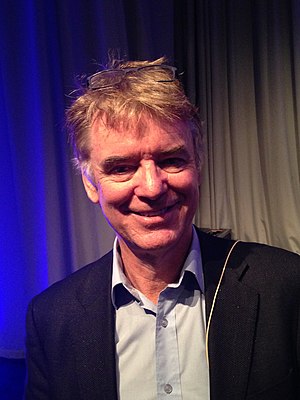
Læringsmål / Baggrund
John Hattie, ophavsmanden til "synlig læring"
Læringsmål er mål, der beskriver den viden, de færdigheder og de adfærdsmønstre, som de besluttende myndigheder ønsker, at elever eller studerende er i stand til at udtrykke, når et undervisningsforløb afsluttes, typisk ved en evaluering.